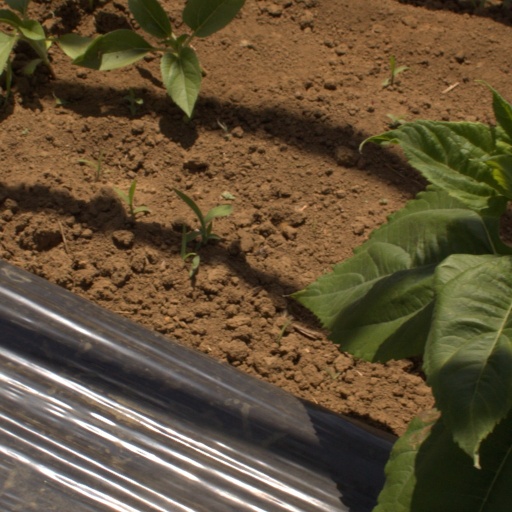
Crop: Jerusalem artichoke